Flushing–Main Street station (IRT Flushing Line)

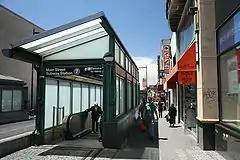
One of the escalators in the eastern entrance

The 1913 Dual Contracts called for the Interborough Rapid Transit Company (IRT) and Brooklyn Rapid Transit Company (BRT; later Brooklyn–Manhattan Transit Corporation, or BMT) to build new lines in Brooklyn, Queens, and the Bronx. Queens did not receive many new IRT and BRT lines compared to Brooklyn and the Bronx, since the city's Public Service Commission (PSC) wanted to alleviate subway crowding in the other two boroughs first before building in Queens, which was relatively undeveloped. The IRT Flushing Line was to be one of two Dual Contracts lines in the borough, and it would connect Flushing and Long Island City, two of Queens's oldest settlements, to Manhattan via the Steinway Tunnel. When the majority of line was built in the early 1910s, most of the route went through undeveloped land, and Roosevelt Avenue had not been constructed. Community leaders advocated for more Dual Contracts lines to be built in Queens to allow development there.